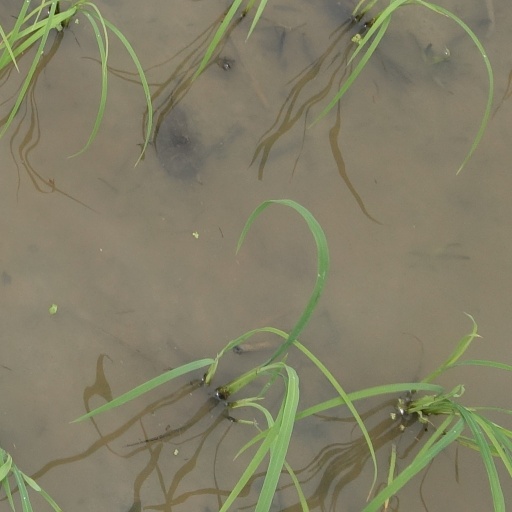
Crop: rice